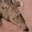
Label: crocodile